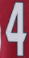
Number: 4